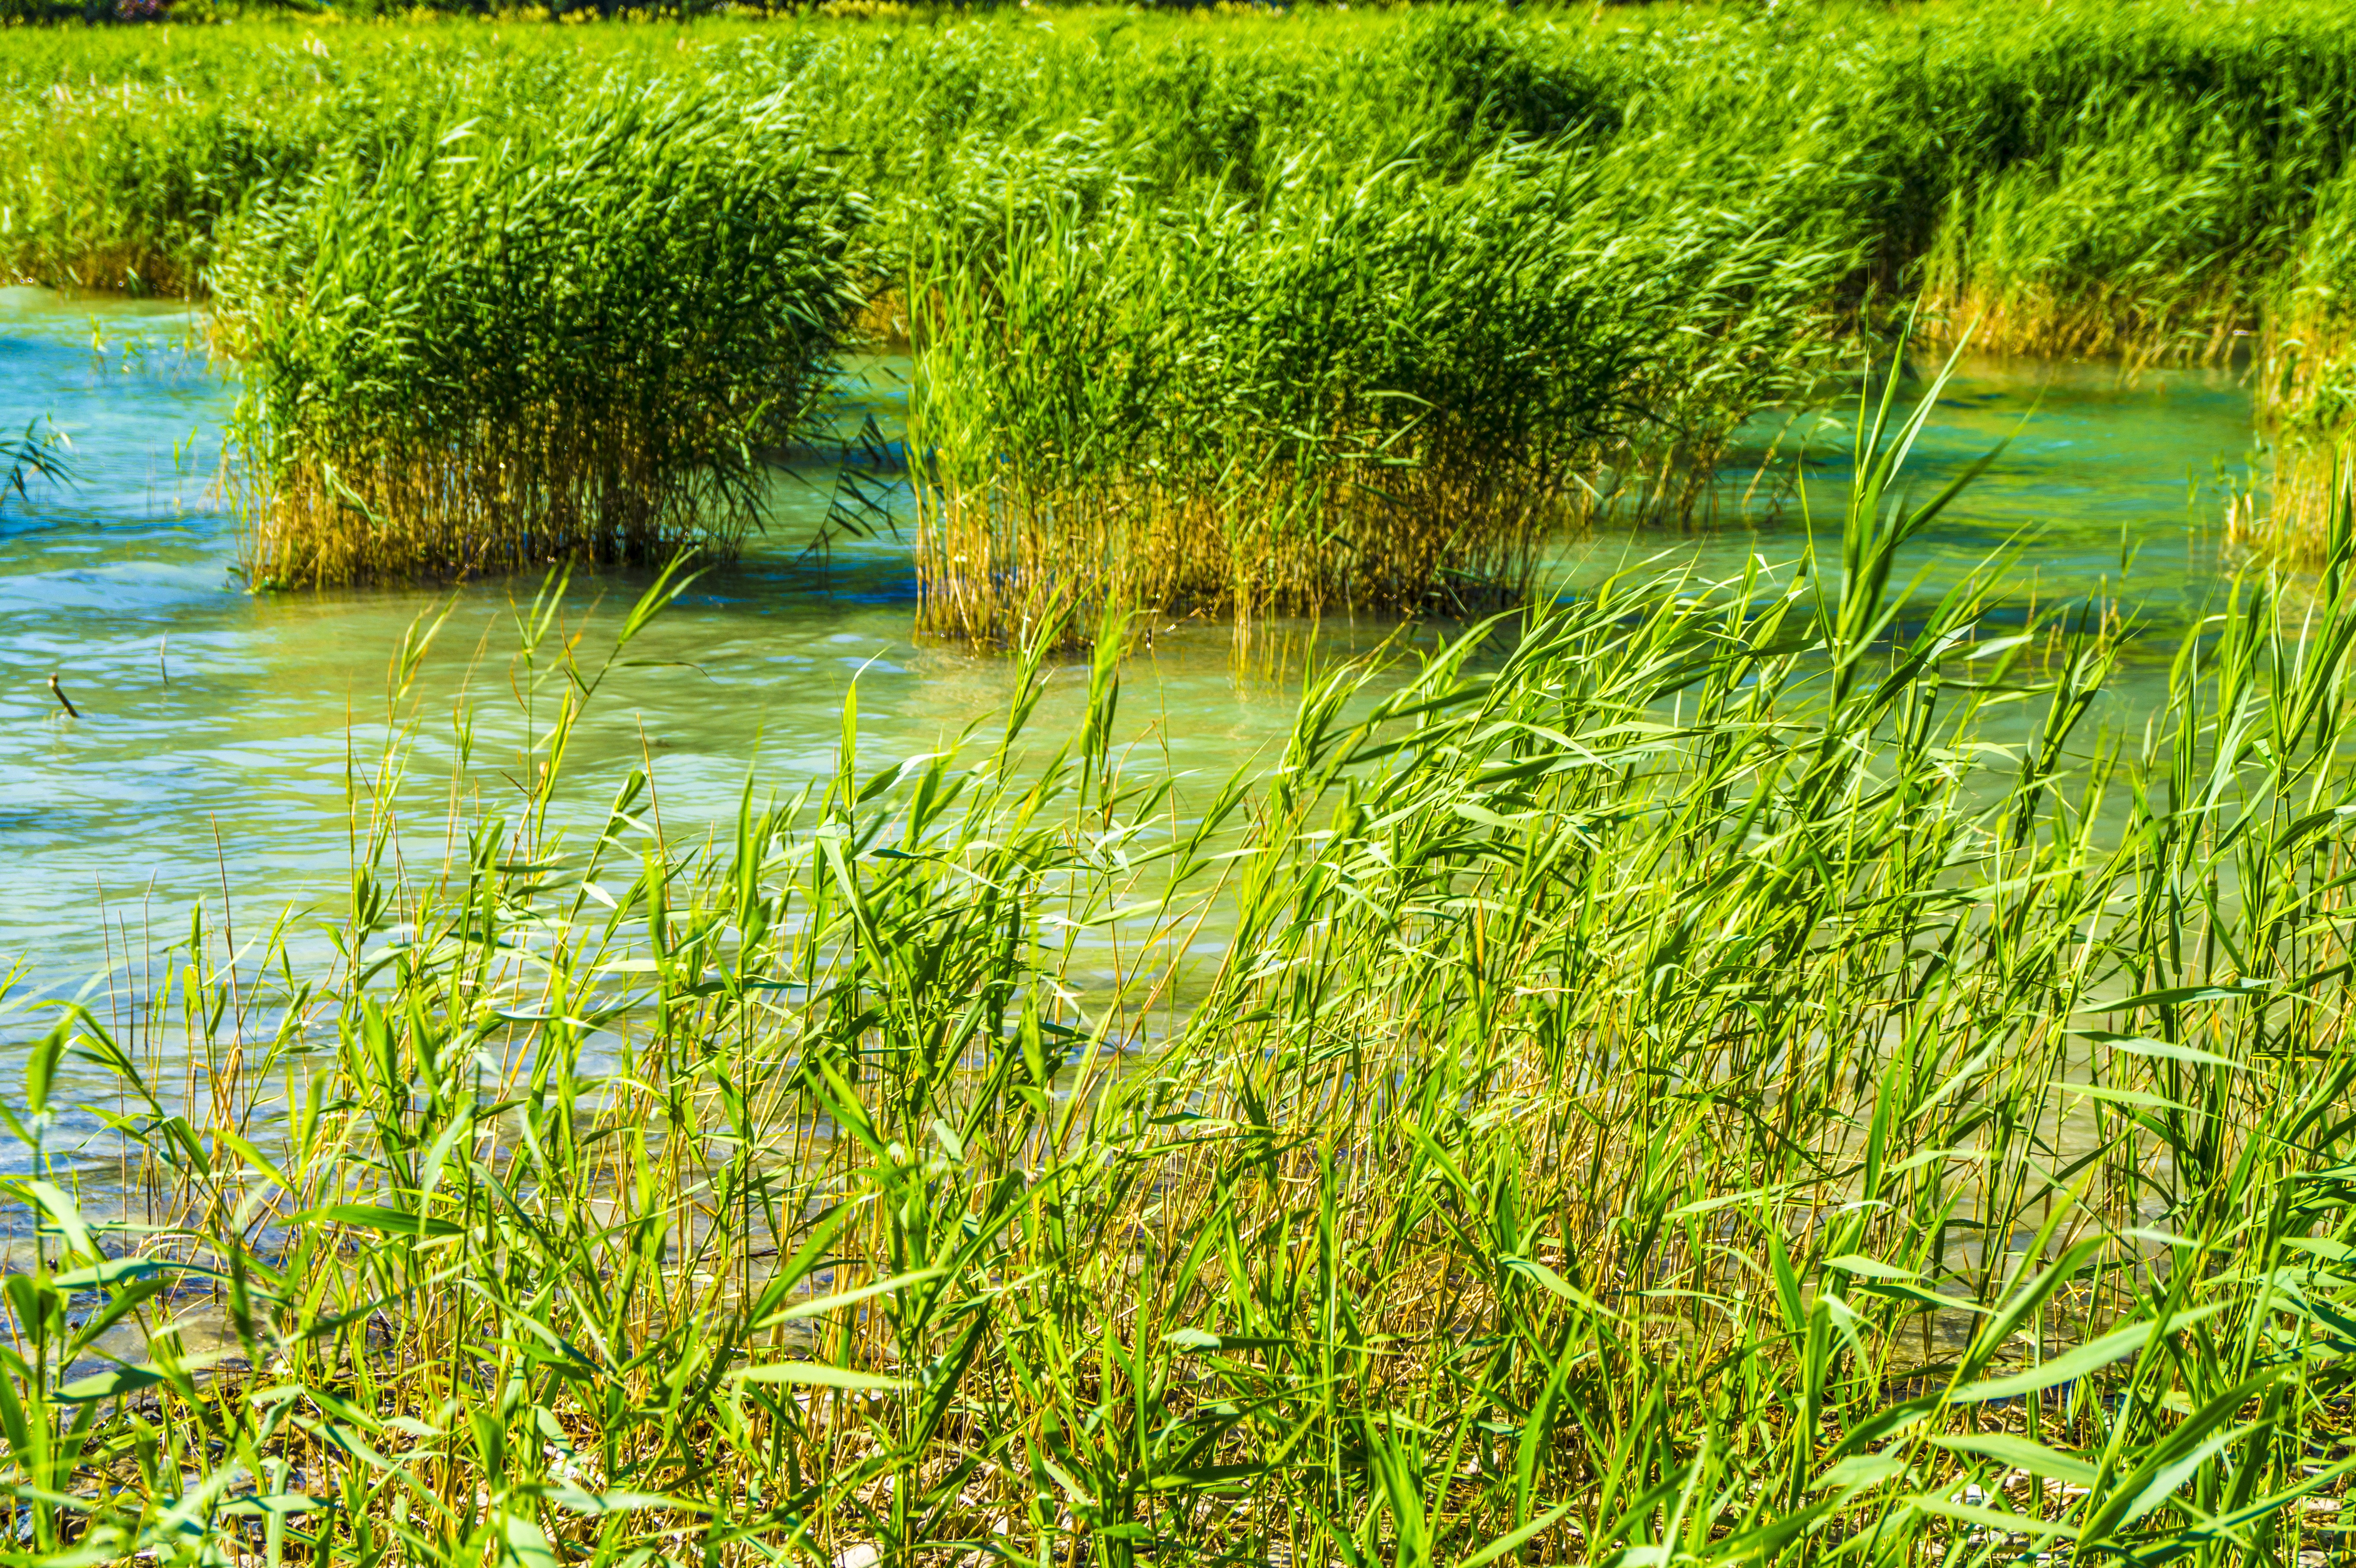
water, nature, grass, marsh, swamp, plant, lawn, meadow, prairie, leaf, flower, lake, reed, pond, stream, green, agriculture, aquatic plant, bank, grassland, vegetation, wetland, bog, woodland, habitat, waters, idyll, ecosystem, tyrol, paddy field, badesee, fen, achensee, fish pond, natural environment, geographical feature, grass family